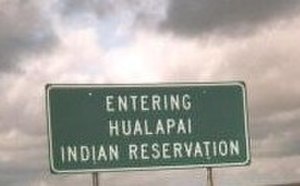
Hualapai-reservatet
Hualapai-reservatet
Hualapai-reservatet er et indianerreservat med hovedsæde i byen Peach Springs, Arizona, USA.